Jusepe de Ribera

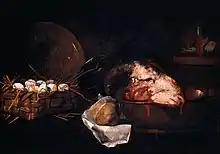
"Kitchen with Goat's Head", 1650, Museo di Capodimonte

The Kingdom of Naples was part of the Spanish Empire during Ribera's lifetime, and was ruled by a succession of Spanish Viceroys. In 1616, Ribera moved to Naples permanently, in order to avoid his creditors (according to Giulio Mancini, who described him as living beyond his means despite a high income). In November, 1616, Ribera married Caterina Azzolino, the daughter of a Sicilian-born Neapolitan painter, Giovanni Bernardino Azzolino, whose connections in the Neapolitan art world helped to establish Ribera early on as a major figure whose presence was to have a lasting impact on the art of the city. His Spanish nationality aligned him with the small Spanish governing class in the city, as well as with important collectors and art dealers from the Spanish Netherlands. At this point Ribera began to sign his work as "Jusepe de Ribera, español" ("Jusepe de Ribera, Spaniard"). He was able to quickly attract the attention of the Viceroy, Pedro Téllez-Girón, 3rd Duke of Osuna, another recent arrival, who gave him a number of major commissions, which showed the influence of Guido Reni.